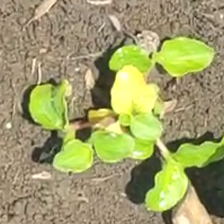
Weed species: Kena_(Commplina_benghalensio)